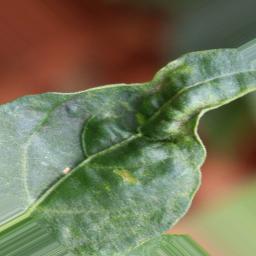
Label: mites_and_trips